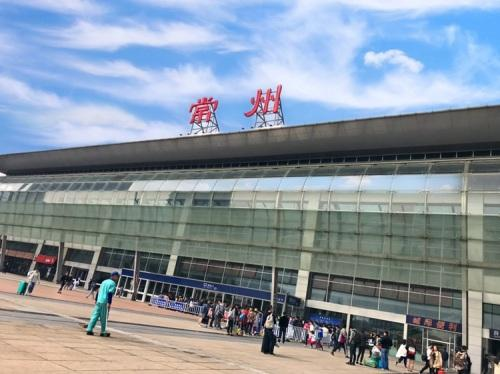
地标名称：常州站
所在城市：常州市·天宁区